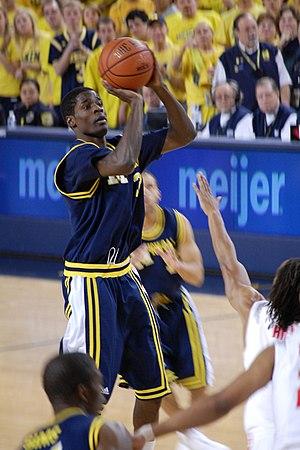
Corperryale L'Adorable « Manny » Harris, né le 21 septembre 1989 à Détroit, aux États-Unis, est un joueur américain de basket-ball. Il évolue au poste d'arrière.